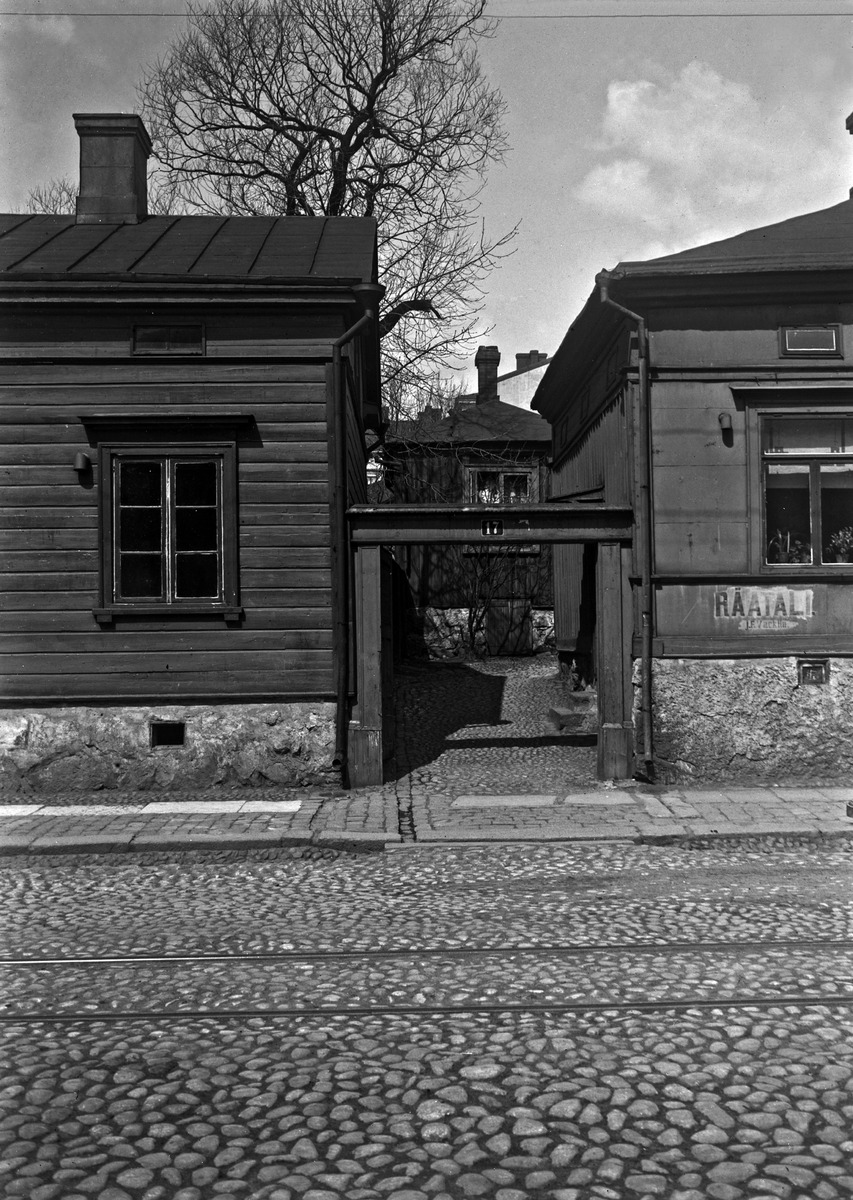
Iso Roobertinkatu 17
sisällön kuvaus: Iso Roobertinkatu 17. Runoilija J.L.Runebergin kodin pihapiiri. Kuvassa näkymä kadulta portin ali sisäpihan suuntaan. mustavalkoinen
Kuvaaja: Wasastjerna, Nils Jakob, valokuvaaja
Ajankohta: kuvausaika 1900
Paikka: Suomi, Uusimaa, Helsinki, Punavuori Helsinki, Iso Roobertinkatu 17
Aiheet: Puurakennnukset, kadut, portit, pihat, raitiotieliikenne